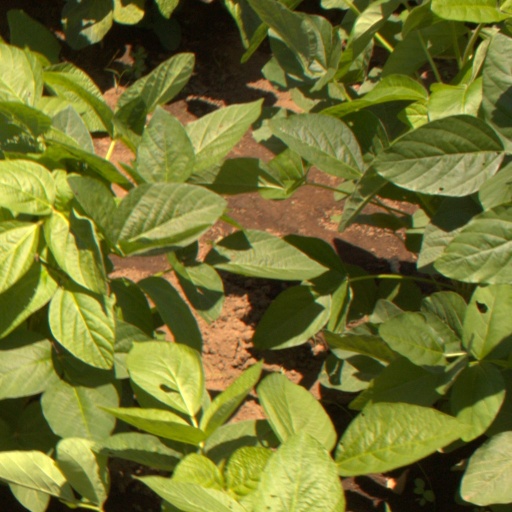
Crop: soybean